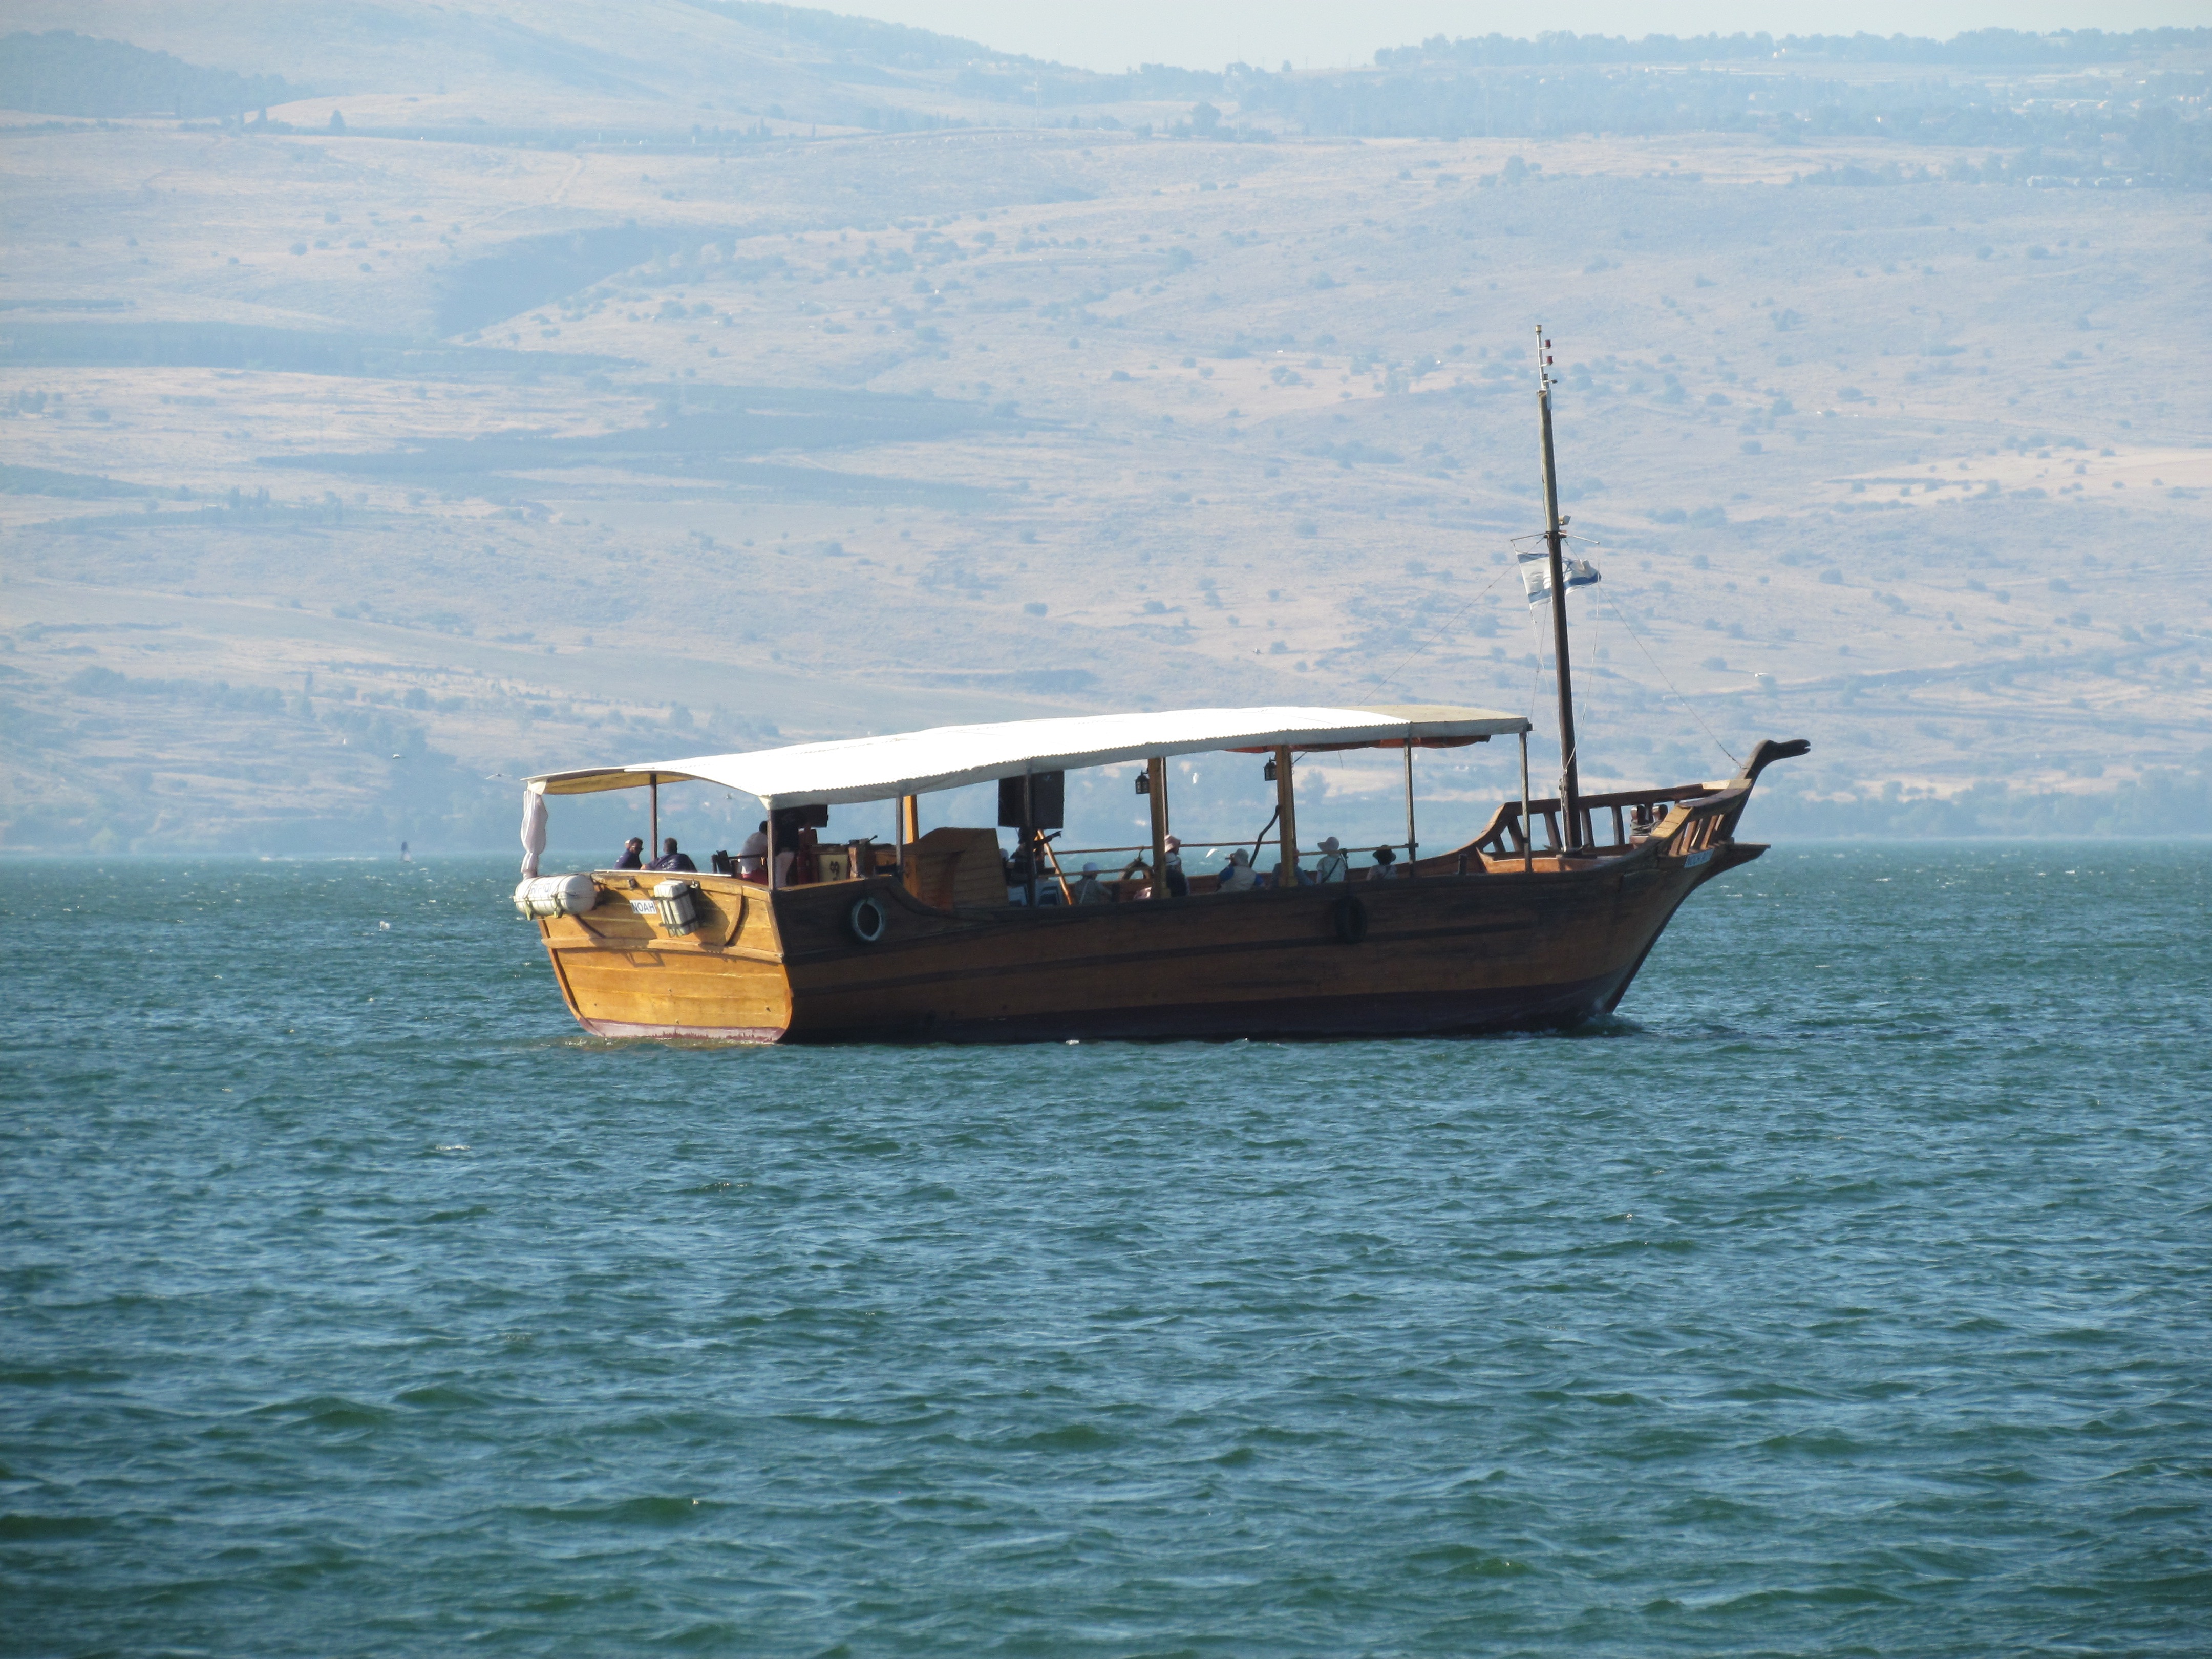
landscape, sea, water, nature, outdoor, ocean, wilderness, boat, lake, view, land, ship, wild, environment, scenic, natural, scenery, boating, watercraft, dhow, israel, motor ship, galilee, tiberius, water transportation